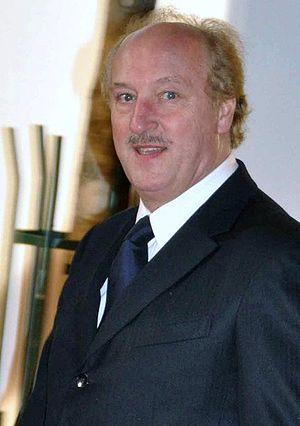
Bernard Farcy à la cérémonie des Césars 2010.
Les Trois Frères est un film français réunissant le trio comique des Inconnus et réalisé par deux d'entre eux, Didier Bourdon et Bernard Campan, sorti en 1995.
Bernard Farcy, né le 2 février 1949 à Lyon, est un acteur français.
Ils sont de Lyon ou ont marqué la ville de leur influence :